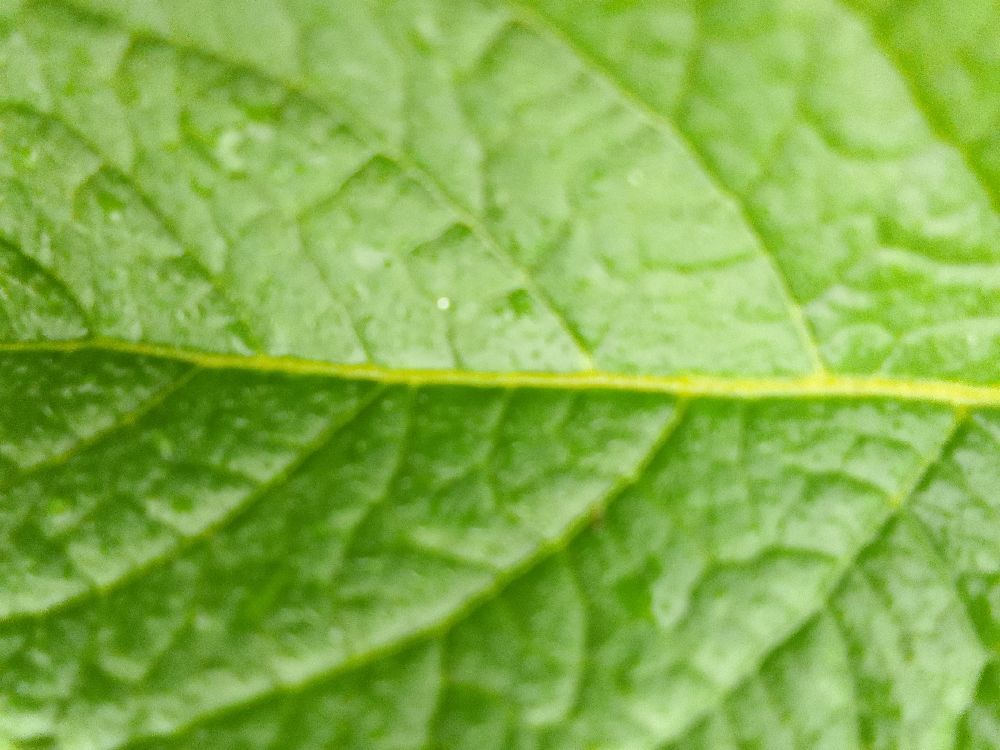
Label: Healthy